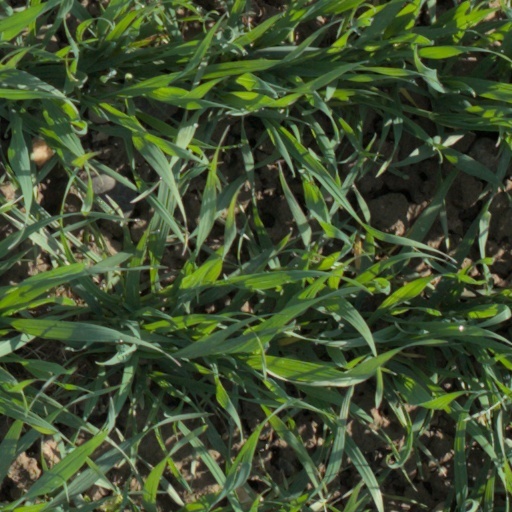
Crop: wheat